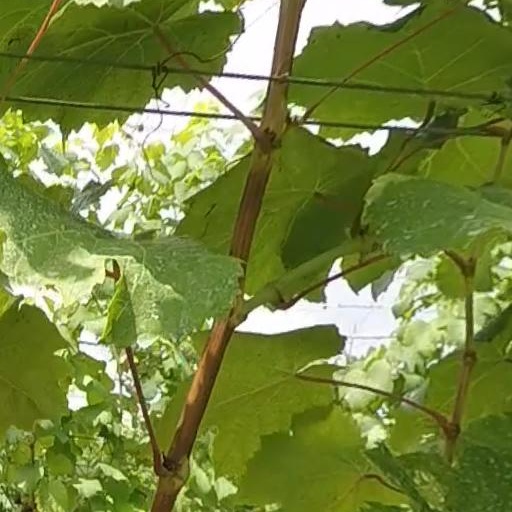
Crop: grape